The Killer (2006 film)

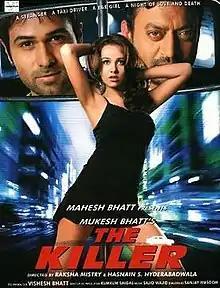

The Killer is a 2006 Indian Hindi-language action thriller film directed by Hasnain Hyderabadwala and Raksha Mistry, and starring Emraan Hashmi, Irrfan Khan and Nisha Kothari. An adaptation of the 2004 American film "Collateral", the film revolves around an Indian taxi driver in Dubai, who seats a hitman in his taxi unknowingly. He must face the consequences by doing everything The Killer tells him to do, may it be a ride or a murder. The film was released on 21 July 2006 and was a flop at the box office.